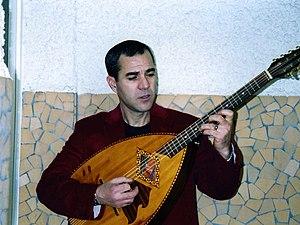
Karim Tizouiar, également connu sous son nom artistique Karim ou encore Karim T, né le 2 mars 1963 à Sidi M'hamed, originaire de Beni Ksila, près de Béjaïa en Kabylie, est un auteur-compositeur-interprète kabyle.